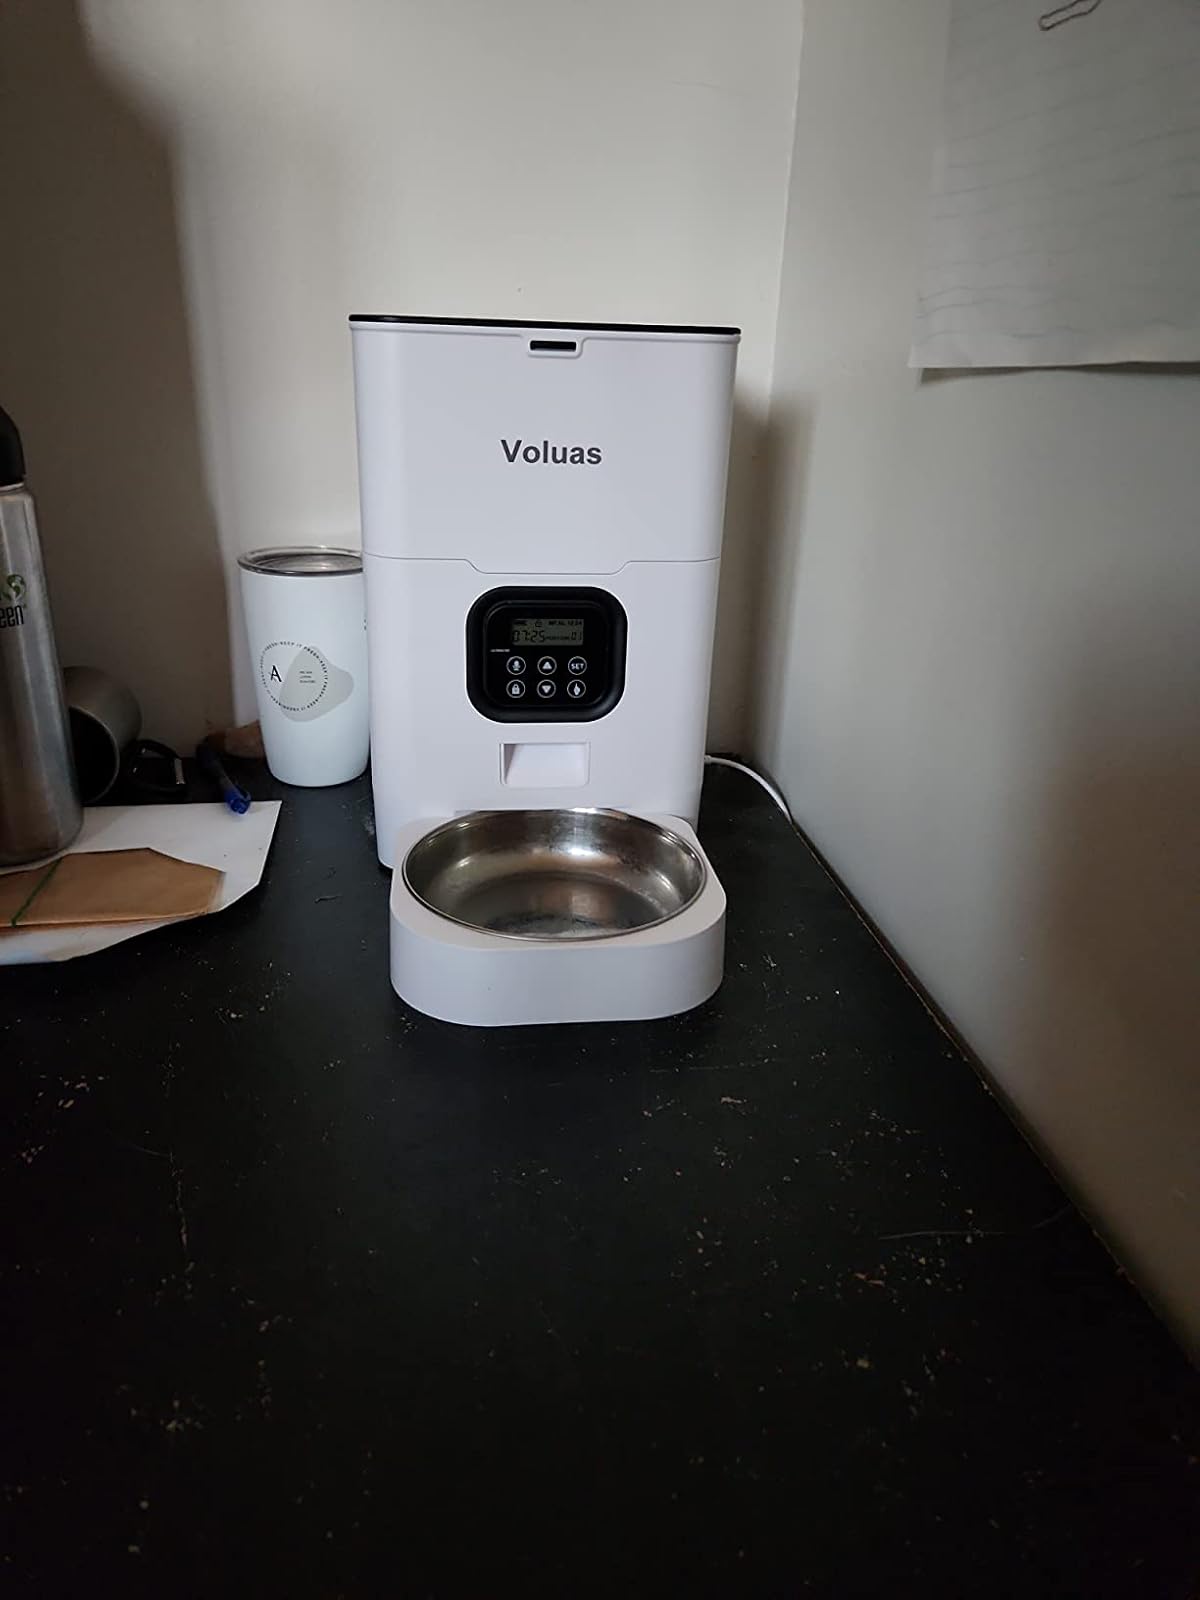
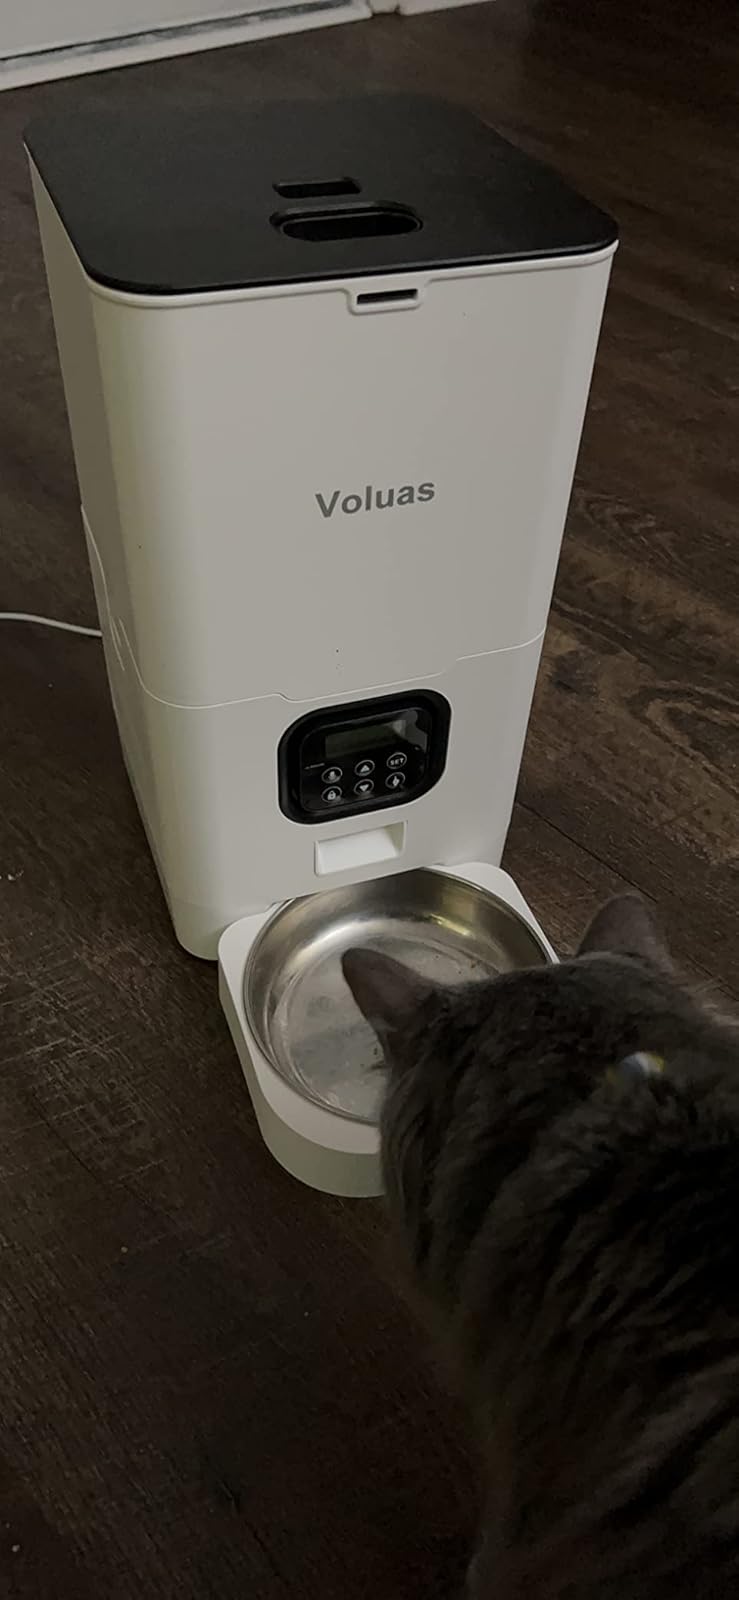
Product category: items_feeder
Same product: yes